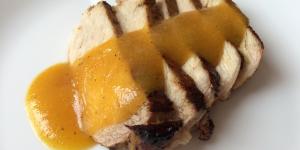
lomo de cerdo en salsa de durazno